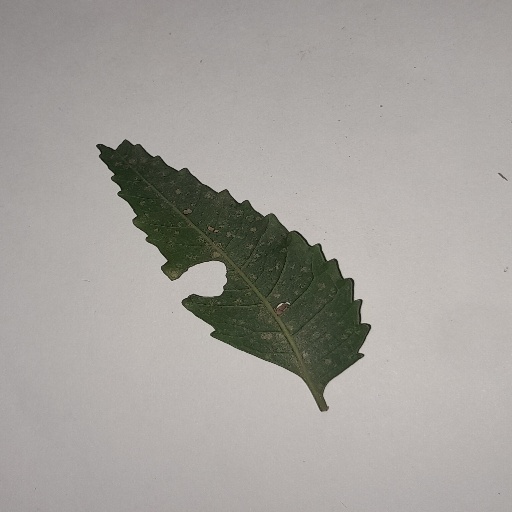
Species: Neem
Leaf condition: Shot Hole Leaf